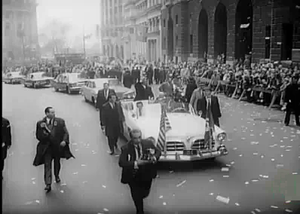
Son appareil photo à la main, Habib Osman est en train de courir afin de retrouver la bonne position par rapport à la procession présidentielle en mouvement (New York)
Habib Osman, né le 27 décembre 1910 à Tunis et mort le 4 avril 1986 à Tunis, est un photographe professionnel et militant tunisien. Il est aussi l'accompagnant permanent et le photographe personnel du président Habib Bourguiba durant cinquante ans. Osman est reconnu pour ses clichés évoquant les grands moments du mouvement de libération nationale ainsi que ses portraits de Bourguiba qui ont marqué la mémoire collective du peuple tunisien.